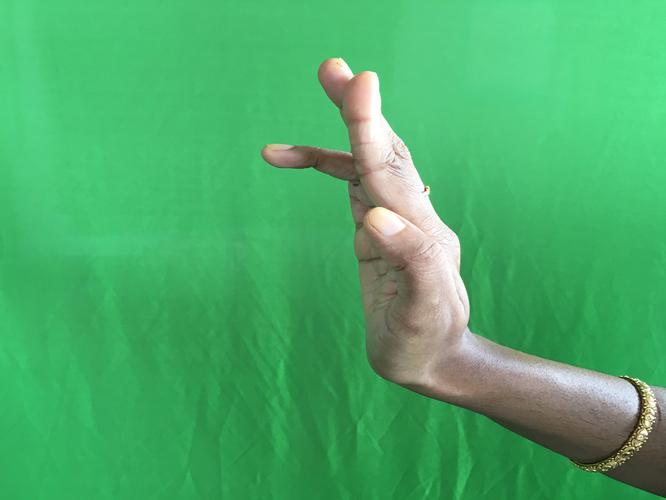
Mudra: Tripathaka
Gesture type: single_hand